Manchester station group

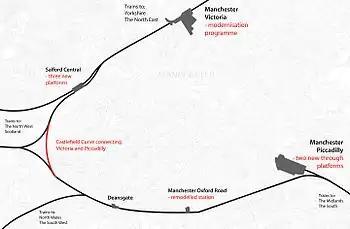
A map of the stations in the group and future improvements as part of the Northern Hub. Salford Central is not part of the Manchester station group.

Many journeys which call at Manchester stations slow down due to the populated nature of Greater Manchester and congested routes; Network Rail have described it as a 'bottleneck'. In 2010 the Manchester hub study was released with a series of proposals to decreasing journey times.